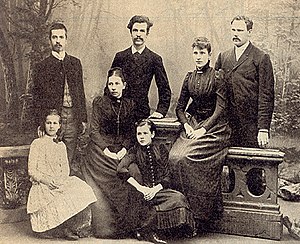
E.N. Setälä
Back row from left fi, Kaarle, Helmi with E.N. Setälä; in front Aune, Helena née Cleve and Aino
Eemil Nestor Setälä var en finsk filolog, folkelivsforsker og politiker.